Vermont Route 207

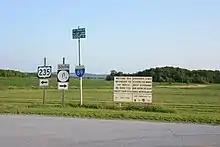
Northern end of route 207, near Morses Line Border Crossing.

Route 207 begins at an intersection with U.S. Route 7 north of St. Albans. It starts its journey north by immediately interchanging with Interstate 89 at Exit 20. It continues to roughly parallel the Interstate before turning northeast and crossing into the town of Highgate, where it meets and briefly overlaps with Route 78. Route 207 continues north out of Highgate into the extreme northern reaches of the state. About south of the Canada–US border, Route 207 cuts to the east into the small village of Morses Line, where it ends at Route 235. Route 235 continues north into Quebec, where it becomes Quebec Route 235.